Oliver Stanley

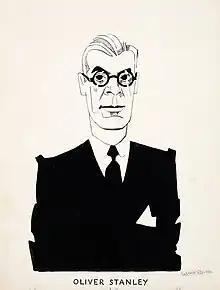
Caricature of Stanley believed to have been drawn between 1939 and 1946

He soon came to the attention of the Conservative leaders and held a number of posts in the National Government of the 1930s. As Minister of Transport he was responsible for the introduction of a 30 miles per hour speed limit and driving tests for new drivers. In May 1938 whilst President of the Board of Trade he achieved a rare distinction in British politics when his brother Lord Stanley became Secretary of State for Dominion Affairs – a rare example of two brothers sitting in the same Cabinet, more so as their father, a former Conservative minister, was still alive. Nevertheless, five months later Edward died. (Another example is that of two Labour Party brothers, David Miliband and his brother Ed Miliband, who were appointed to the British Cabinet in June 2007.)